Heshmat Tabarzadi

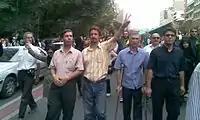
"Heshmatollah Tabarzadi at a rally to protect elections result in Iran. Tabarzadi raised his finger to signal victory in this photo, Tehran, September 2009.

In October 2010, Tabarzadi was convicted of five charges: “insulting the Leader”, “insulting the President”, “propaganda against the system”,